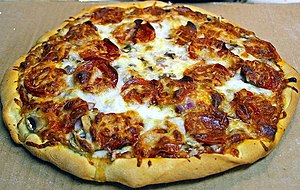
Pepperoni
En pizza med pepperoni.
Pepperoni er en pølse af salamitypen. Den anvendes ofte på pizza.